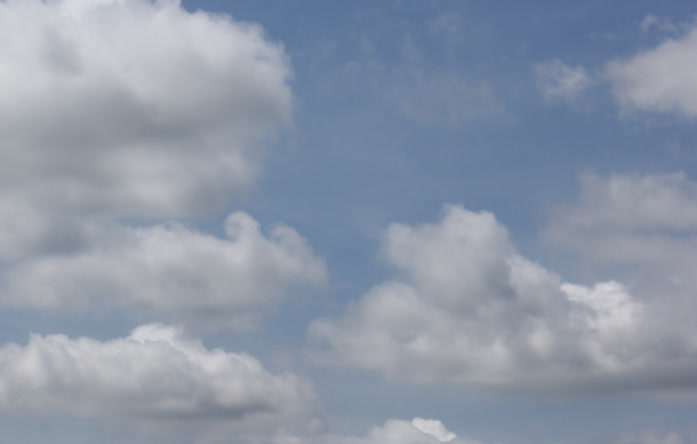
Cloud type: Cumulus